Nuclear weapons of the United States

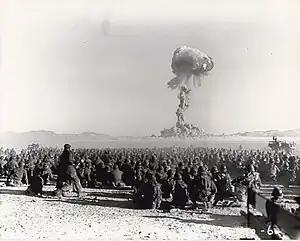
The U.S. conducted hundreds of nuclear tests at the Nevada Test Site.

The American atomic stockpile was small and grew slowly in the immediate aftermath of World War II, and the size of that stockpile was a closely guarded secret. However, there were forces that pushed the United States towards greatly increasing the size of the stockpile. Some of these were international in origin and focused on the increasing tensions of the Cold War, including the loss of China, the Soviet Union becoming an atomic power, and the onset of the Korean War. And some of the forces were domestic – both the Truman administration and the Eisenhower administration wanted to rein in military spending and avoid budget deficits and inflation. It was the perception that nuclear weapons gave more "bang for the buck" and thus were the most cost-efficient way to respond to the security threat the Soviet Union represented.